Virginia Tech shooting

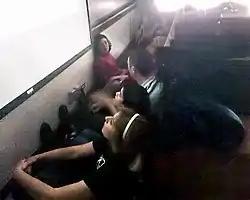
Elementary French class students take cover in Holden Hall room 212.

Around 9:40 a.m., Cho entered Norris Hall, which housed the Engineering Science and Mechanics program among others. In a backpack, he carried heavy duty chains and locks, a hammer, a knife, two handguns with nineteen 10- and 15-round magazines, and nearly 400 rounds of ammunition. With the locks and chains, he chained the three main entrance doors shut and placed a note on one, saying that attempting to open the door would cause a bomb to explode. Shortly before the shooting began, a faculty member found the note and took it to the third floor to notify the school's administration. At about the same time, Cho had begun to shoot students and faculty on the second floor. The bomb threat was never called in. The first call to 9-1-1 was received at 9:42 a.m.